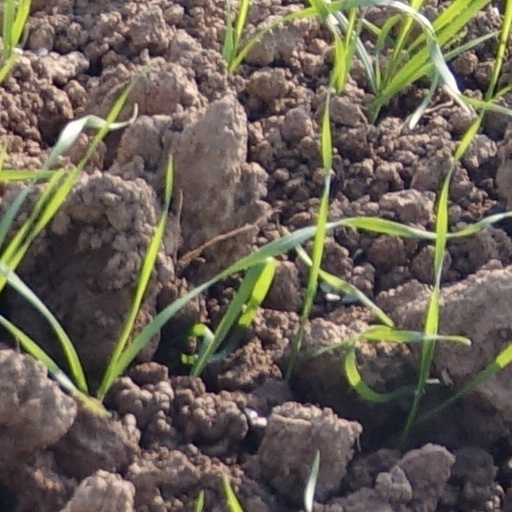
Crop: wheat